Parque Central, Havana

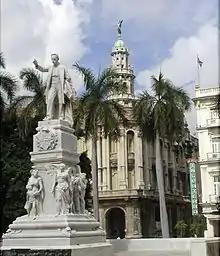
Statue of José Martí

The gardens surrounding the statue of Jose Marti by José Vilalta Saavedra have a series of paths that intersect. There are 28 royal palms that signify Martí's birth date, as well as 8 coffin-shaped stonework, representing medical students shot by the Spanish Government on the Island during the Ten Years' War November 27, 1871.